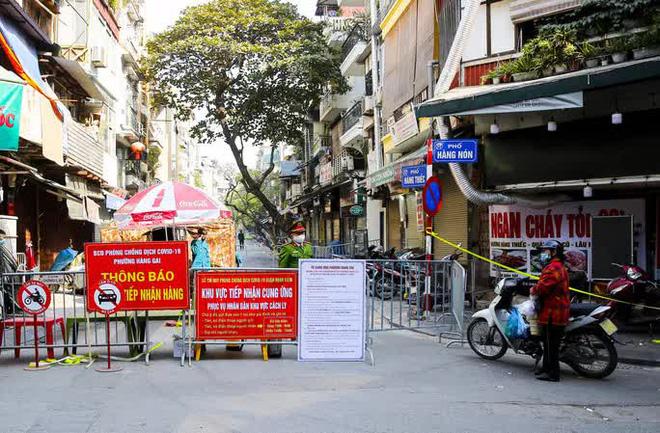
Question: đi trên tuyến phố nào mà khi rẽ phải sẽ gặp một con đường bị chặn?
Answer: phố hàng nón